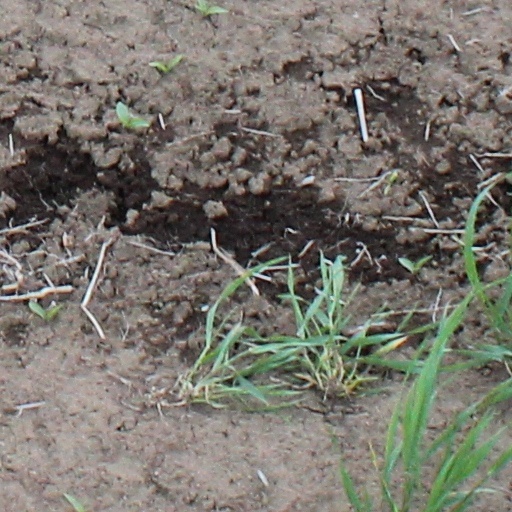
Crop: wheat